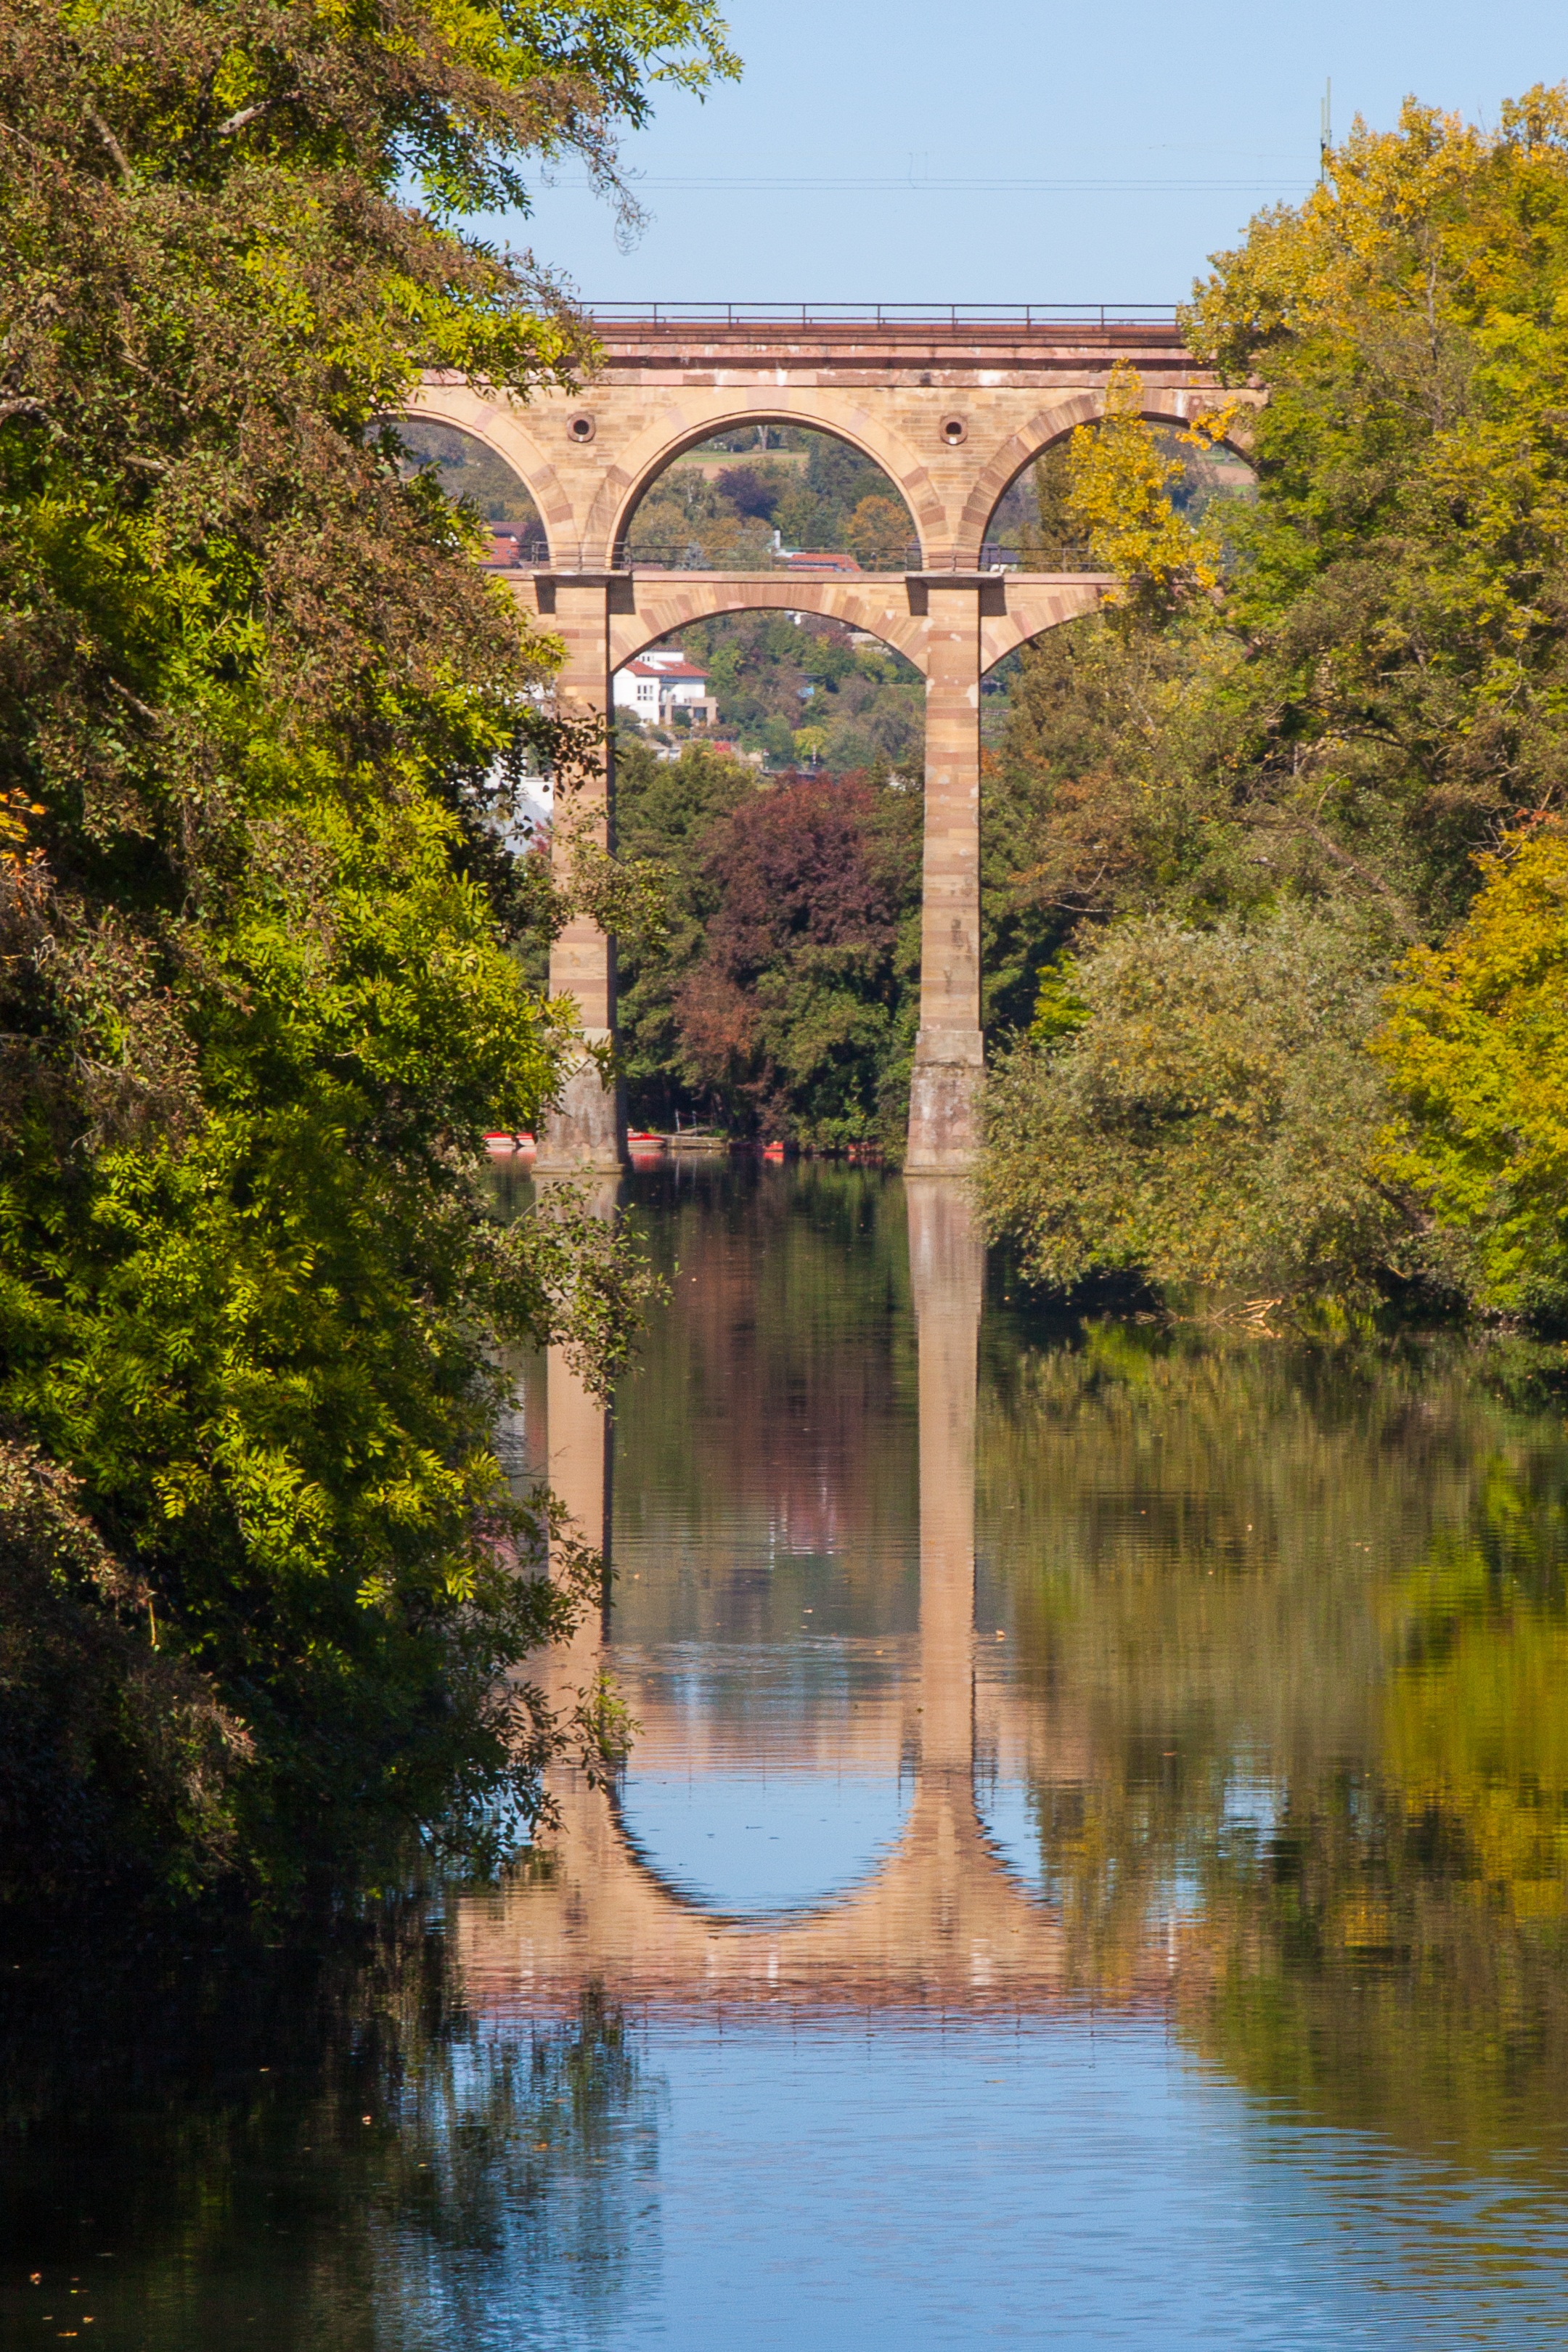
tree, water, nature, bridge, leaf, flower, lake, river, pond, reflection, autumn, park, botany, reservoir, garden, season, waterway, viaduct, enz, bietigheim, woody plant, bietigheim bissingen, enztal